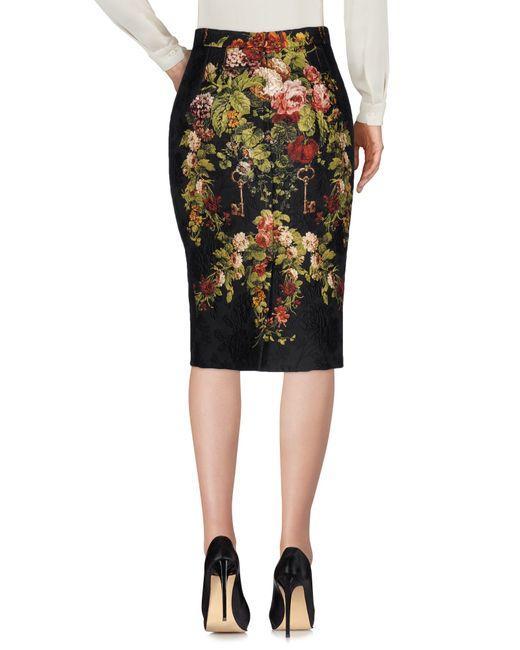
floraler Minirock Tanne junge Mädchen